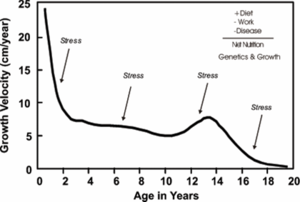
En anthropométrie, la taille, ou stature, est la hauteur d'un être humain. Elle se mesure généralement au centimètre près avec le Système international d'unités et au demi pouce près avec le Système impérial. Bien souvent, si on la compare aux autres données anthropométriques, la taille varie peu entre les individus ; une taille exceptionnelle est due à du gigantisme ou du nanisme. La taille est déterminée par l'interaction des gènes et de l'environnement. La taille définitive de l'adulte peut être atteinte à un moment quelconque entre le début de la dizaine d'années et le début de la vingtaine, mais le plus souvent vers quinze ans pour les filles, vers le début de la vingtaine pour les garçons.